St Isidore's

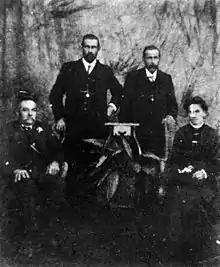
Smith family of Mapleton

This substantial, high-set timber residence was erected in the early 1900s in at least two stages, for pioneer Mapleton orchardist William James Smith and his family, at their Seaview Orchard at the top of the Blackall Range. In August 1923 the well-known Seaview Orchard was acquired by the Roman Catholic Archbishop of Brisbane, the Rev. James Duhig, who hoped to develop it as St Isidore's Farm College. Although this and adjoining farms remained the property of the Church until the early 1950s, the college was never established.